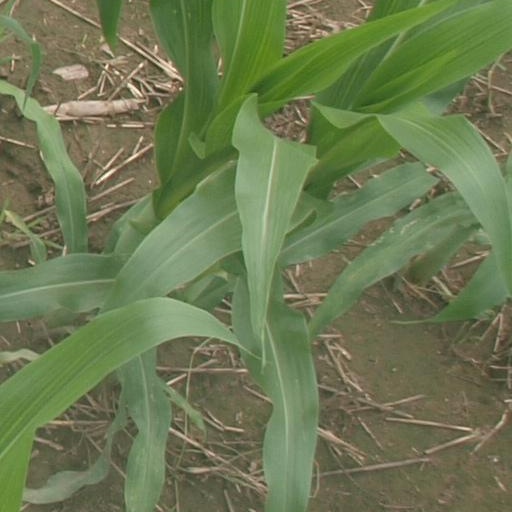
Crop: maize; corn